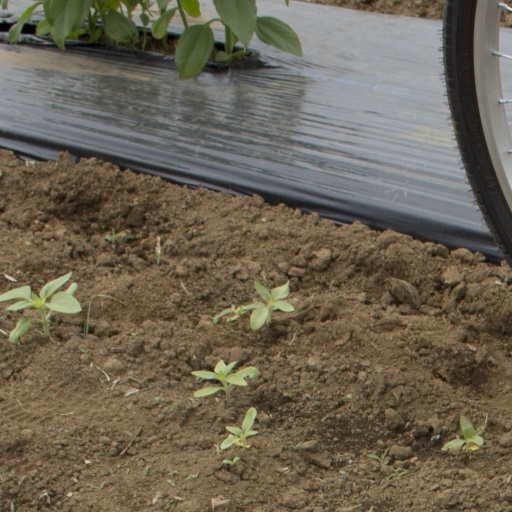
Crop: Jerusalem artichoke